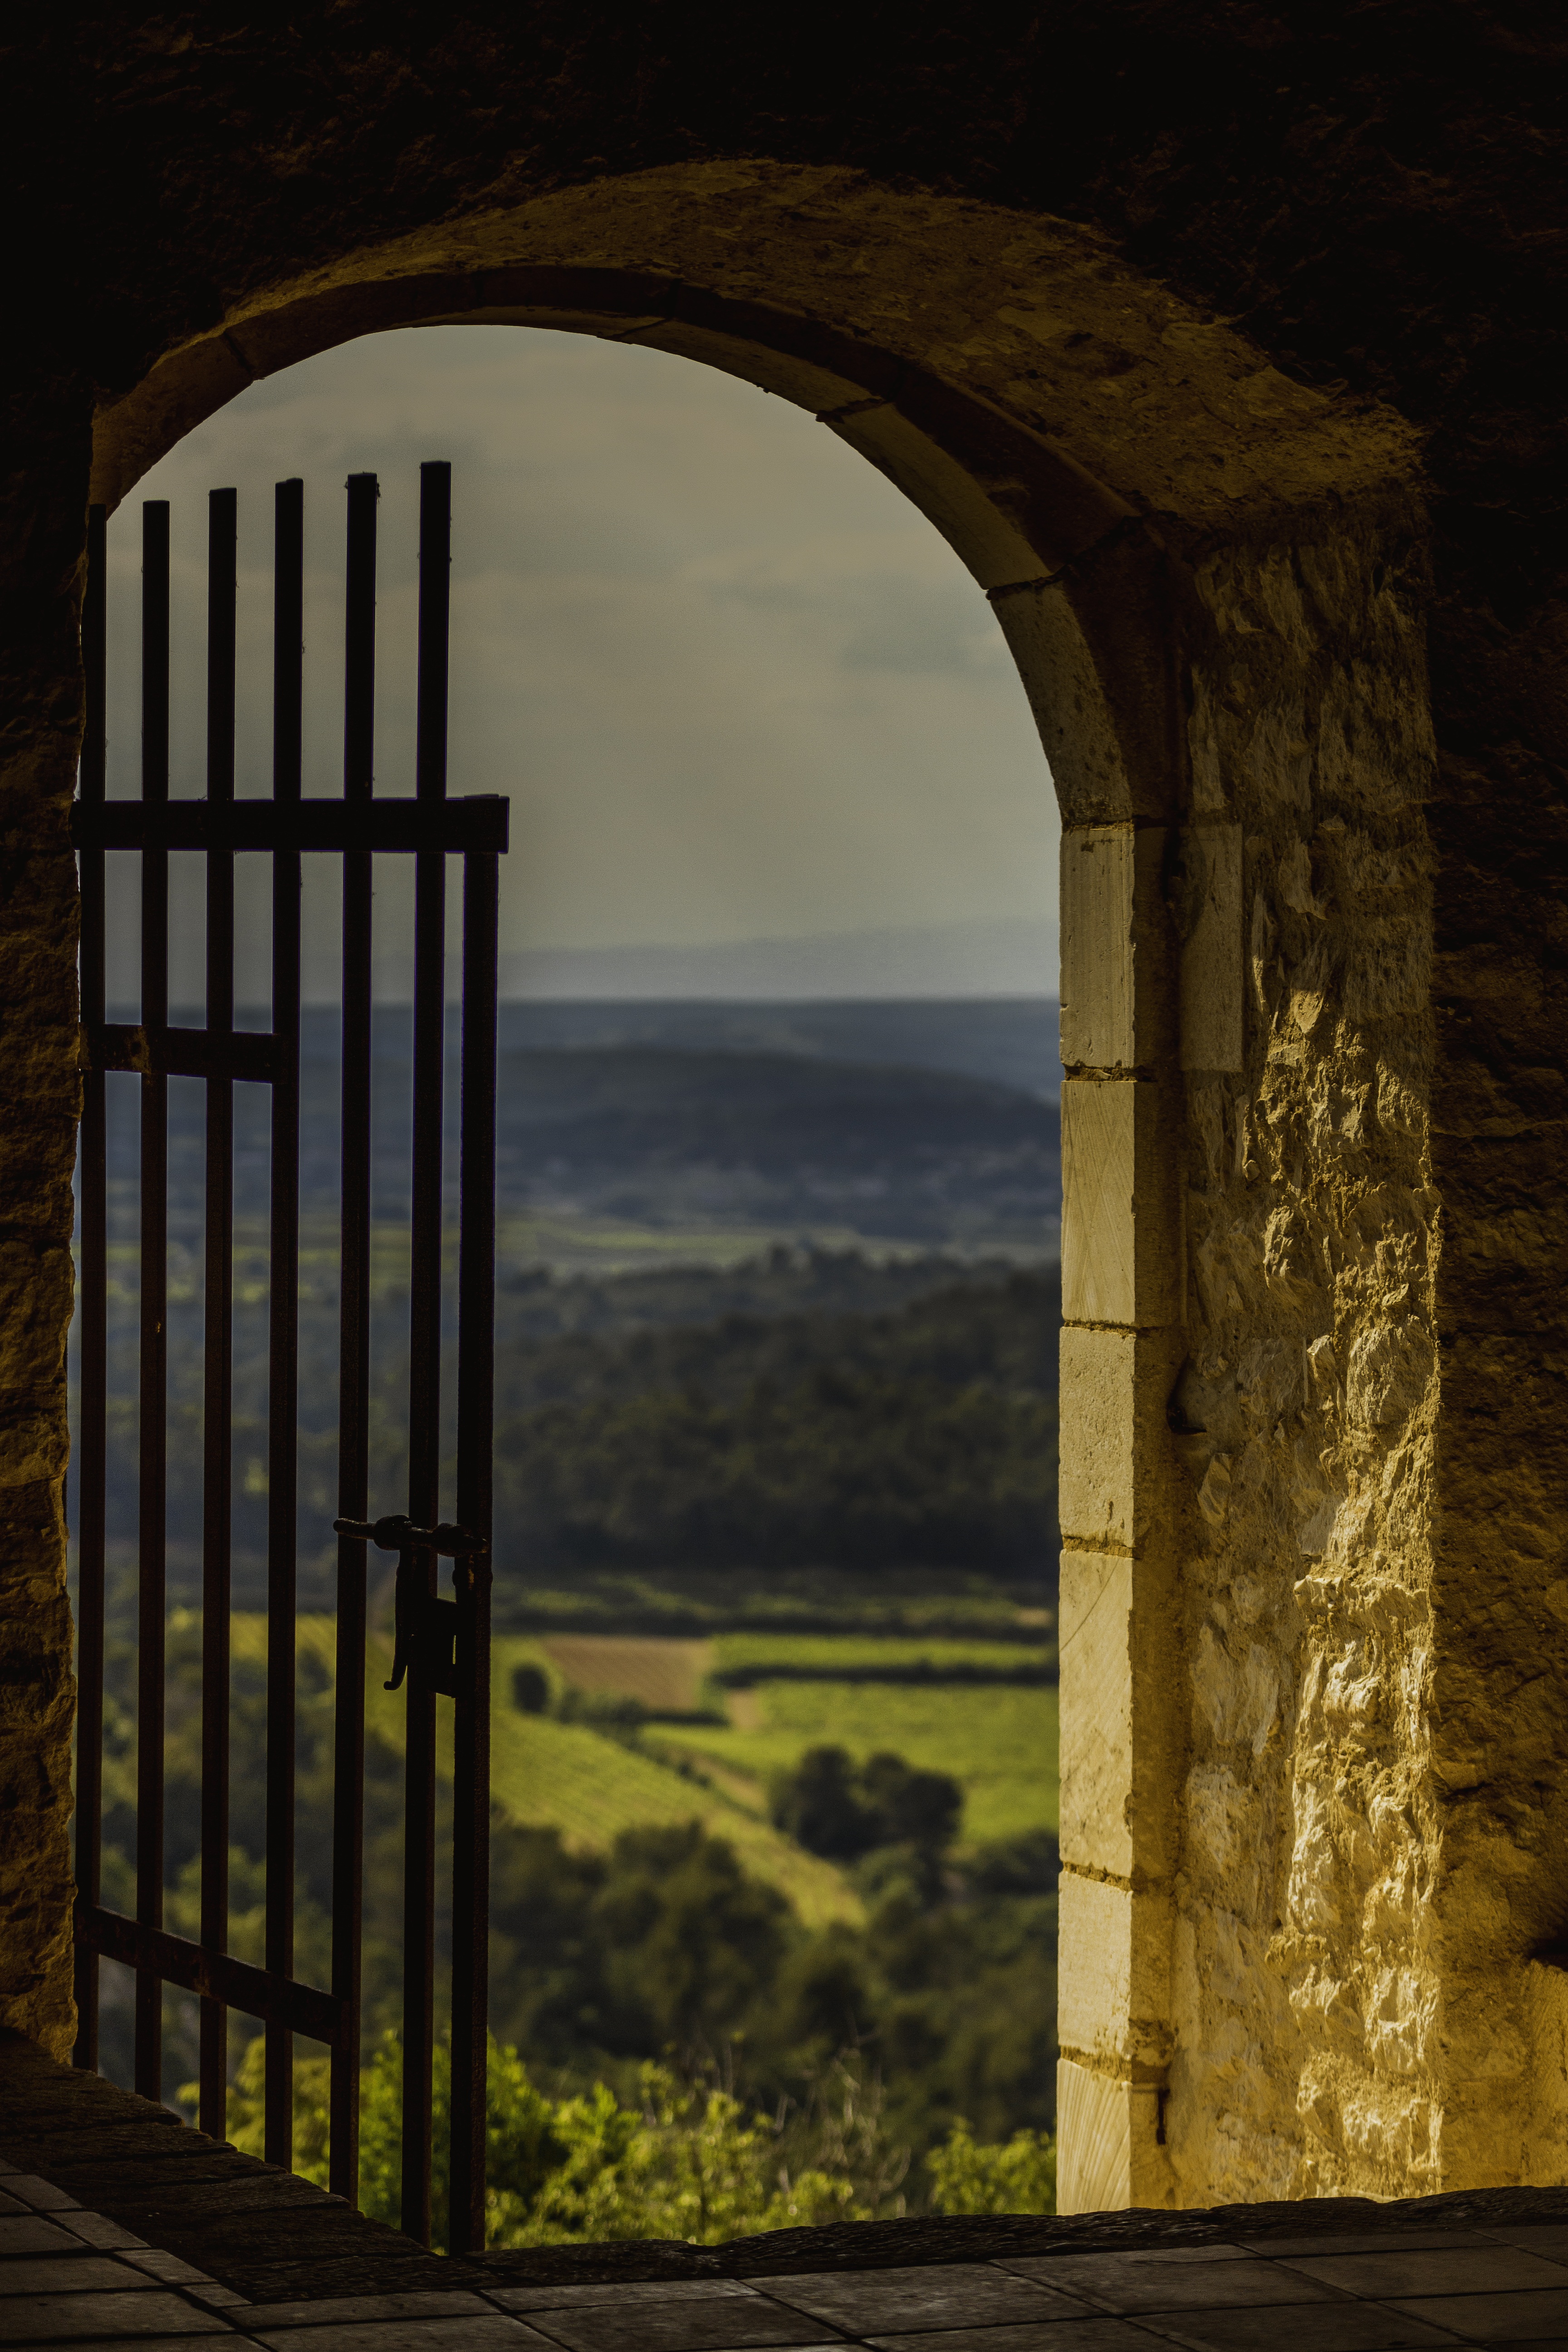
architecture, sunlight, window, country, france, arch, reflection, column, landmark, ruins, symmetry, views, lattice, ancient history, notability